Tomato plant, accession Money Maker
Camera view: vertical (180 deg); turntable rotation: 330 degrees
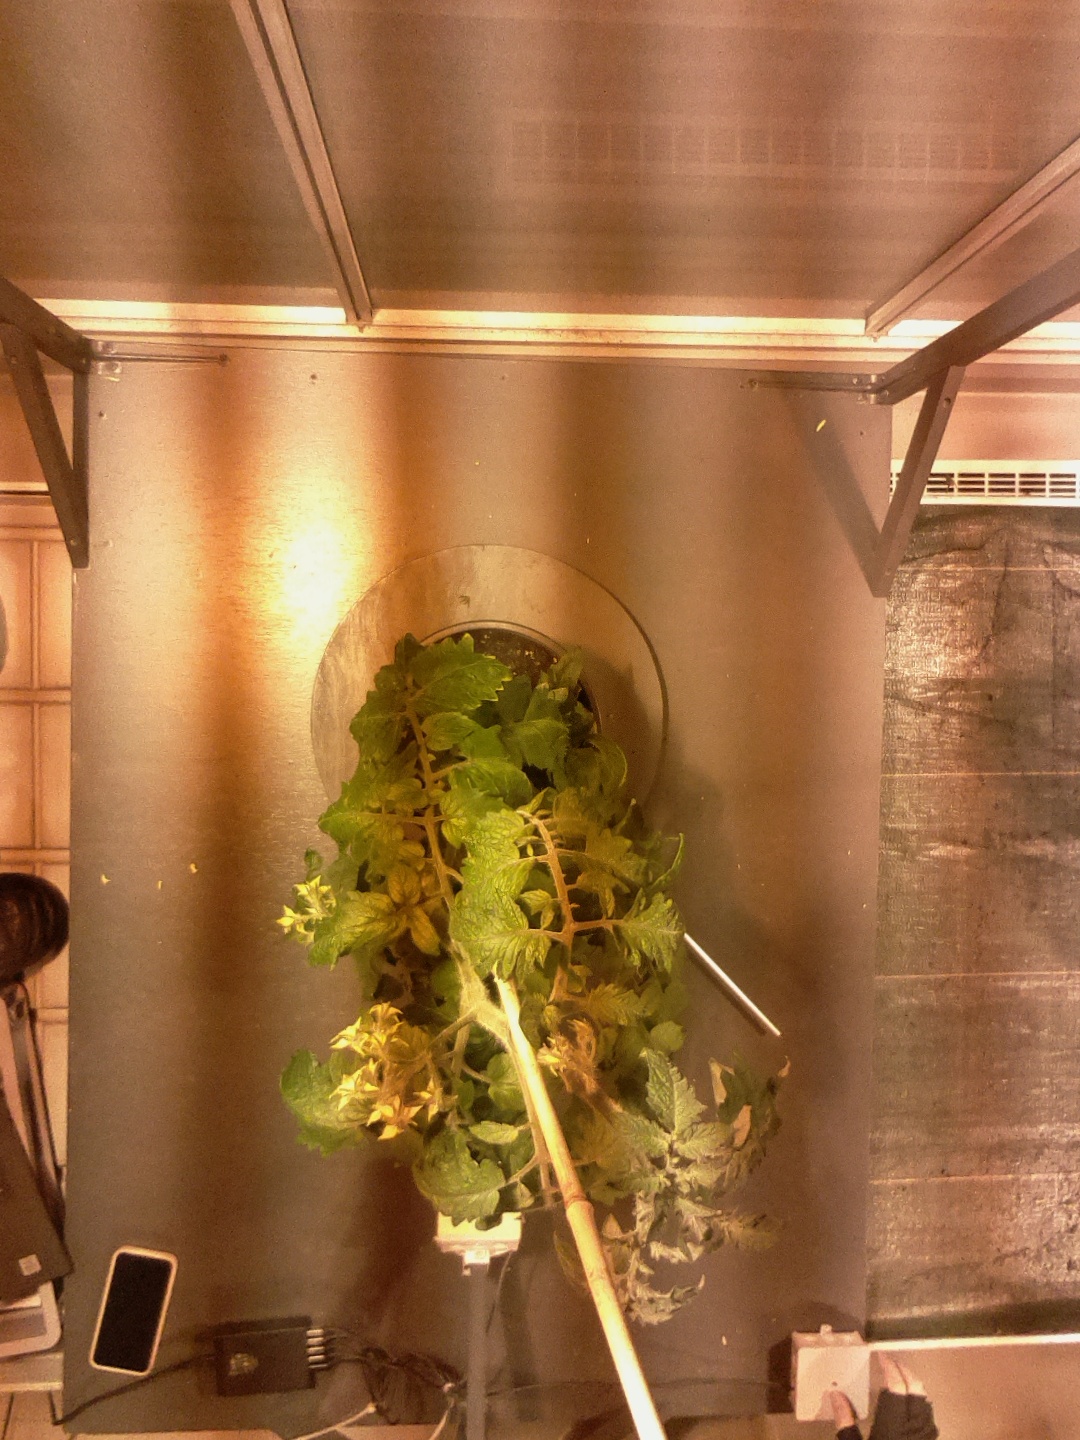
BBCH growth stage 65: Full flowering, 50%-60% of flowers open, first petals falling